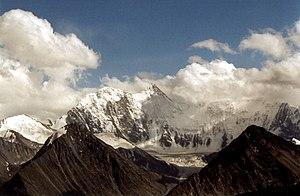
L'Altaï est une chaîne de montagne d'Asie dont l'appellation comprend diverses acceptions liées à la zone située entre la Russie, la Chine, la Mongolie et le Kazakhstan et où les grands cours d'eau Irtych et Ob prennent leur source.
La Sibérie est la partie de la Russie située en Asie : une immense région d'une surface de 13,1 millions de kilomètres carrés très peu peuplée. Située dans le centre et l'est de la Fédération de Russie, elle s’étend de l'Oural à l'ouest-nord-ouest jusqu'à l'océan Pacifique à l'est-nord-est et de l'océan Arctique au nord jusqu'aux monts Altaï situés au sud-sud-ouest entre le Kazakhstan et la Mongolie et jusqu'aux frontières mongoles et chinoises respectivement au sud-sud-est et à l'est-sud-est. Constituant la partie nord de l'Asie, la Sibérie représente 77 % de la surface de la Russie, mais seulement 27 % de sa population, et se caractérise par un climat froid et continental avec un paysage au relief modéré sillonné par d'énormes fleuves. Longtemps habitée par des populations pastorales de langues ouralo-altaïques, elle a été progressivement colonisée par l'Empire russe à partir du XVIIᵉ siècle. Le régime soviétique a poursuivi l'exploitation forestière et a débuté l'extraction minière, gazière et pétrolière au XXᵉ siècle.
L'Ob ou Obi est un fleuve de Russie, le plus occidental des trois grands cours d'eau de Sibérie. À l'instar de l'Ienisseï et de la Léna, l'Ob, né dans l'Altaï et se jetant par un vaste estuaire dans la mer de Kara, s'écoule selon une direction sud-nord et arrose des espaces majoritairement caractérisés par les faibles altitudes, notamment lors de son passage dans la péninsule de Yamal.